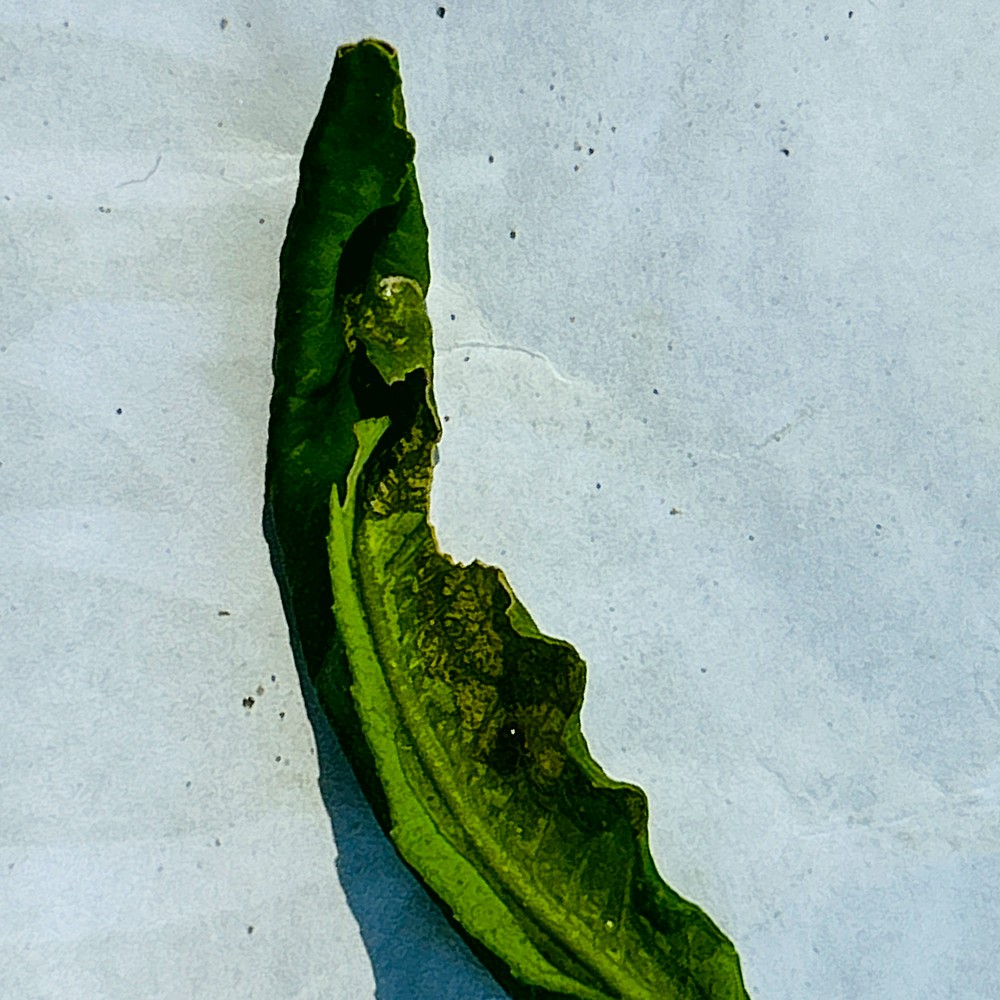
Label: Curl Virus